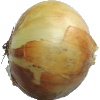
Label: Onion White 1